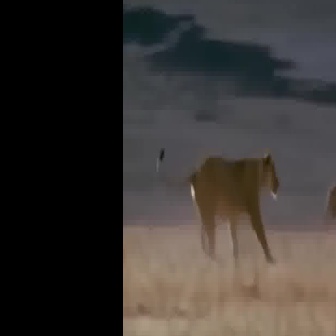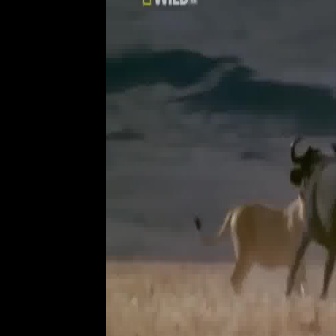
  Please identify the target specified by the bounding box [155,147,279,271] in the first image and locate it in the second image. Return the coordinates in [x_min,y_min,x_max,y_max] format.
Answer: [192,190,313,311]